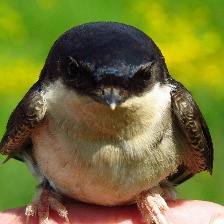
Species: COMMON HOUSE MARTIN
Scientific name: DELICHON URBICUM